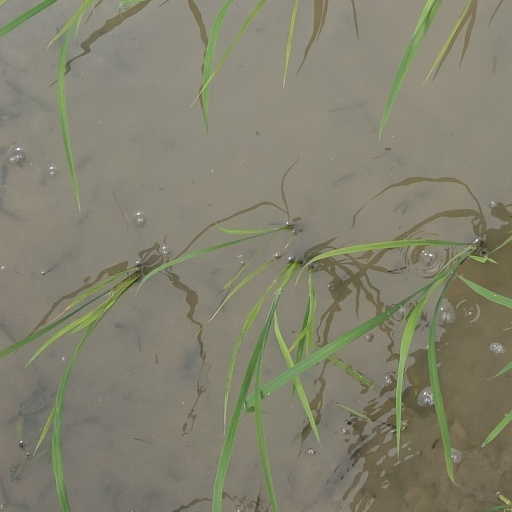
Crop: rice